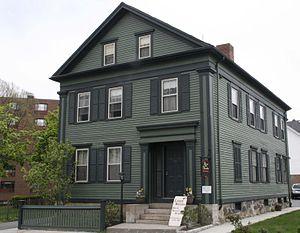
Lizzie Andrew Borden est une Américaine née le 19 juillet 1860 et morte le 1ᵉʳ juin 1927. Protagoniste de l'un des faits divers les plus célèbres aux États-Unis, elle est accusée d'avoir tué son père et sa belle-mère à la hache, le 4 août 1892, à Fall River.